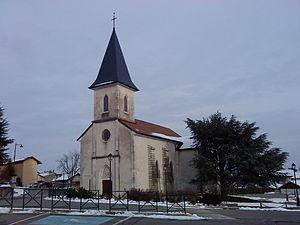
Église (Saint-Jean-Baptiste) de Saint-Jean-de-Gonville, Ain, France
Saint-Jean-de-Gonville est une commune française, située dans le pays de Gex.